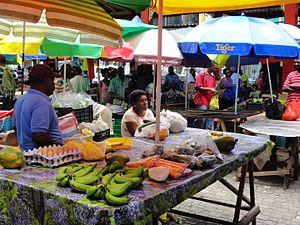
Marché de fruits et légumes à Victoria
La cuisine des Seychelles est une cuisine créole qui a pour base le poisson et le riz. S'y ajoutent les produits de la mer, ainsi que les fruits exotiques, les légumes et les tubercules. Les mets qu'ils permettent d'élaborer sont tous relevés d’herbes aromatiques et d’épices. Aussi métissée que sa population, la cuisine des Seychelles a de plus subi plusieurs influences, ce qui lui permet de combiner et mélanger les apports français, chinois, indien et africain.